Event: Nepal Earthquake
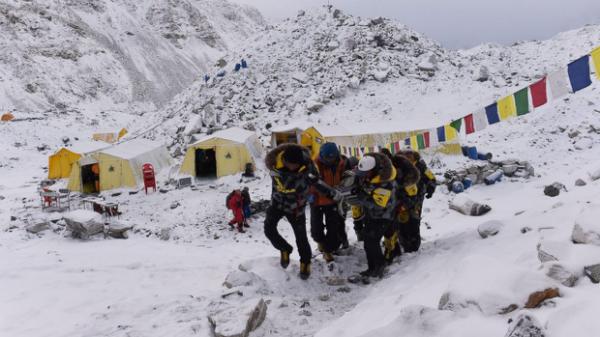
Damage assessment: no_damage